György Kmety

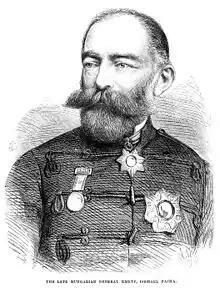
Ismail Pasha in Ottoman military uniform

György Kmety (Felsőpokorágy, – London) was a general in the Hungarian Army, and in the Ottoman Army under the name Ismail Pasha.